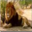
Label: lion